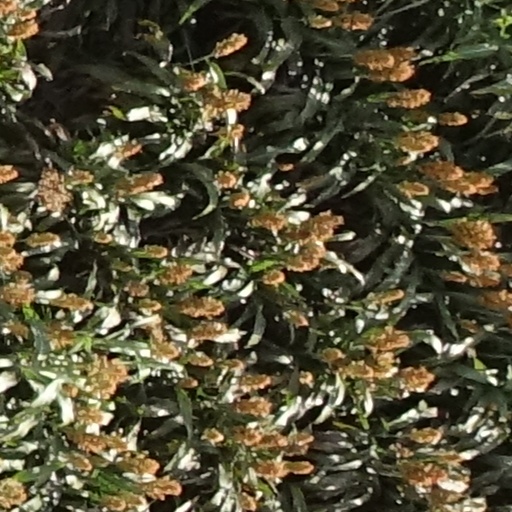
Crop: sorghum